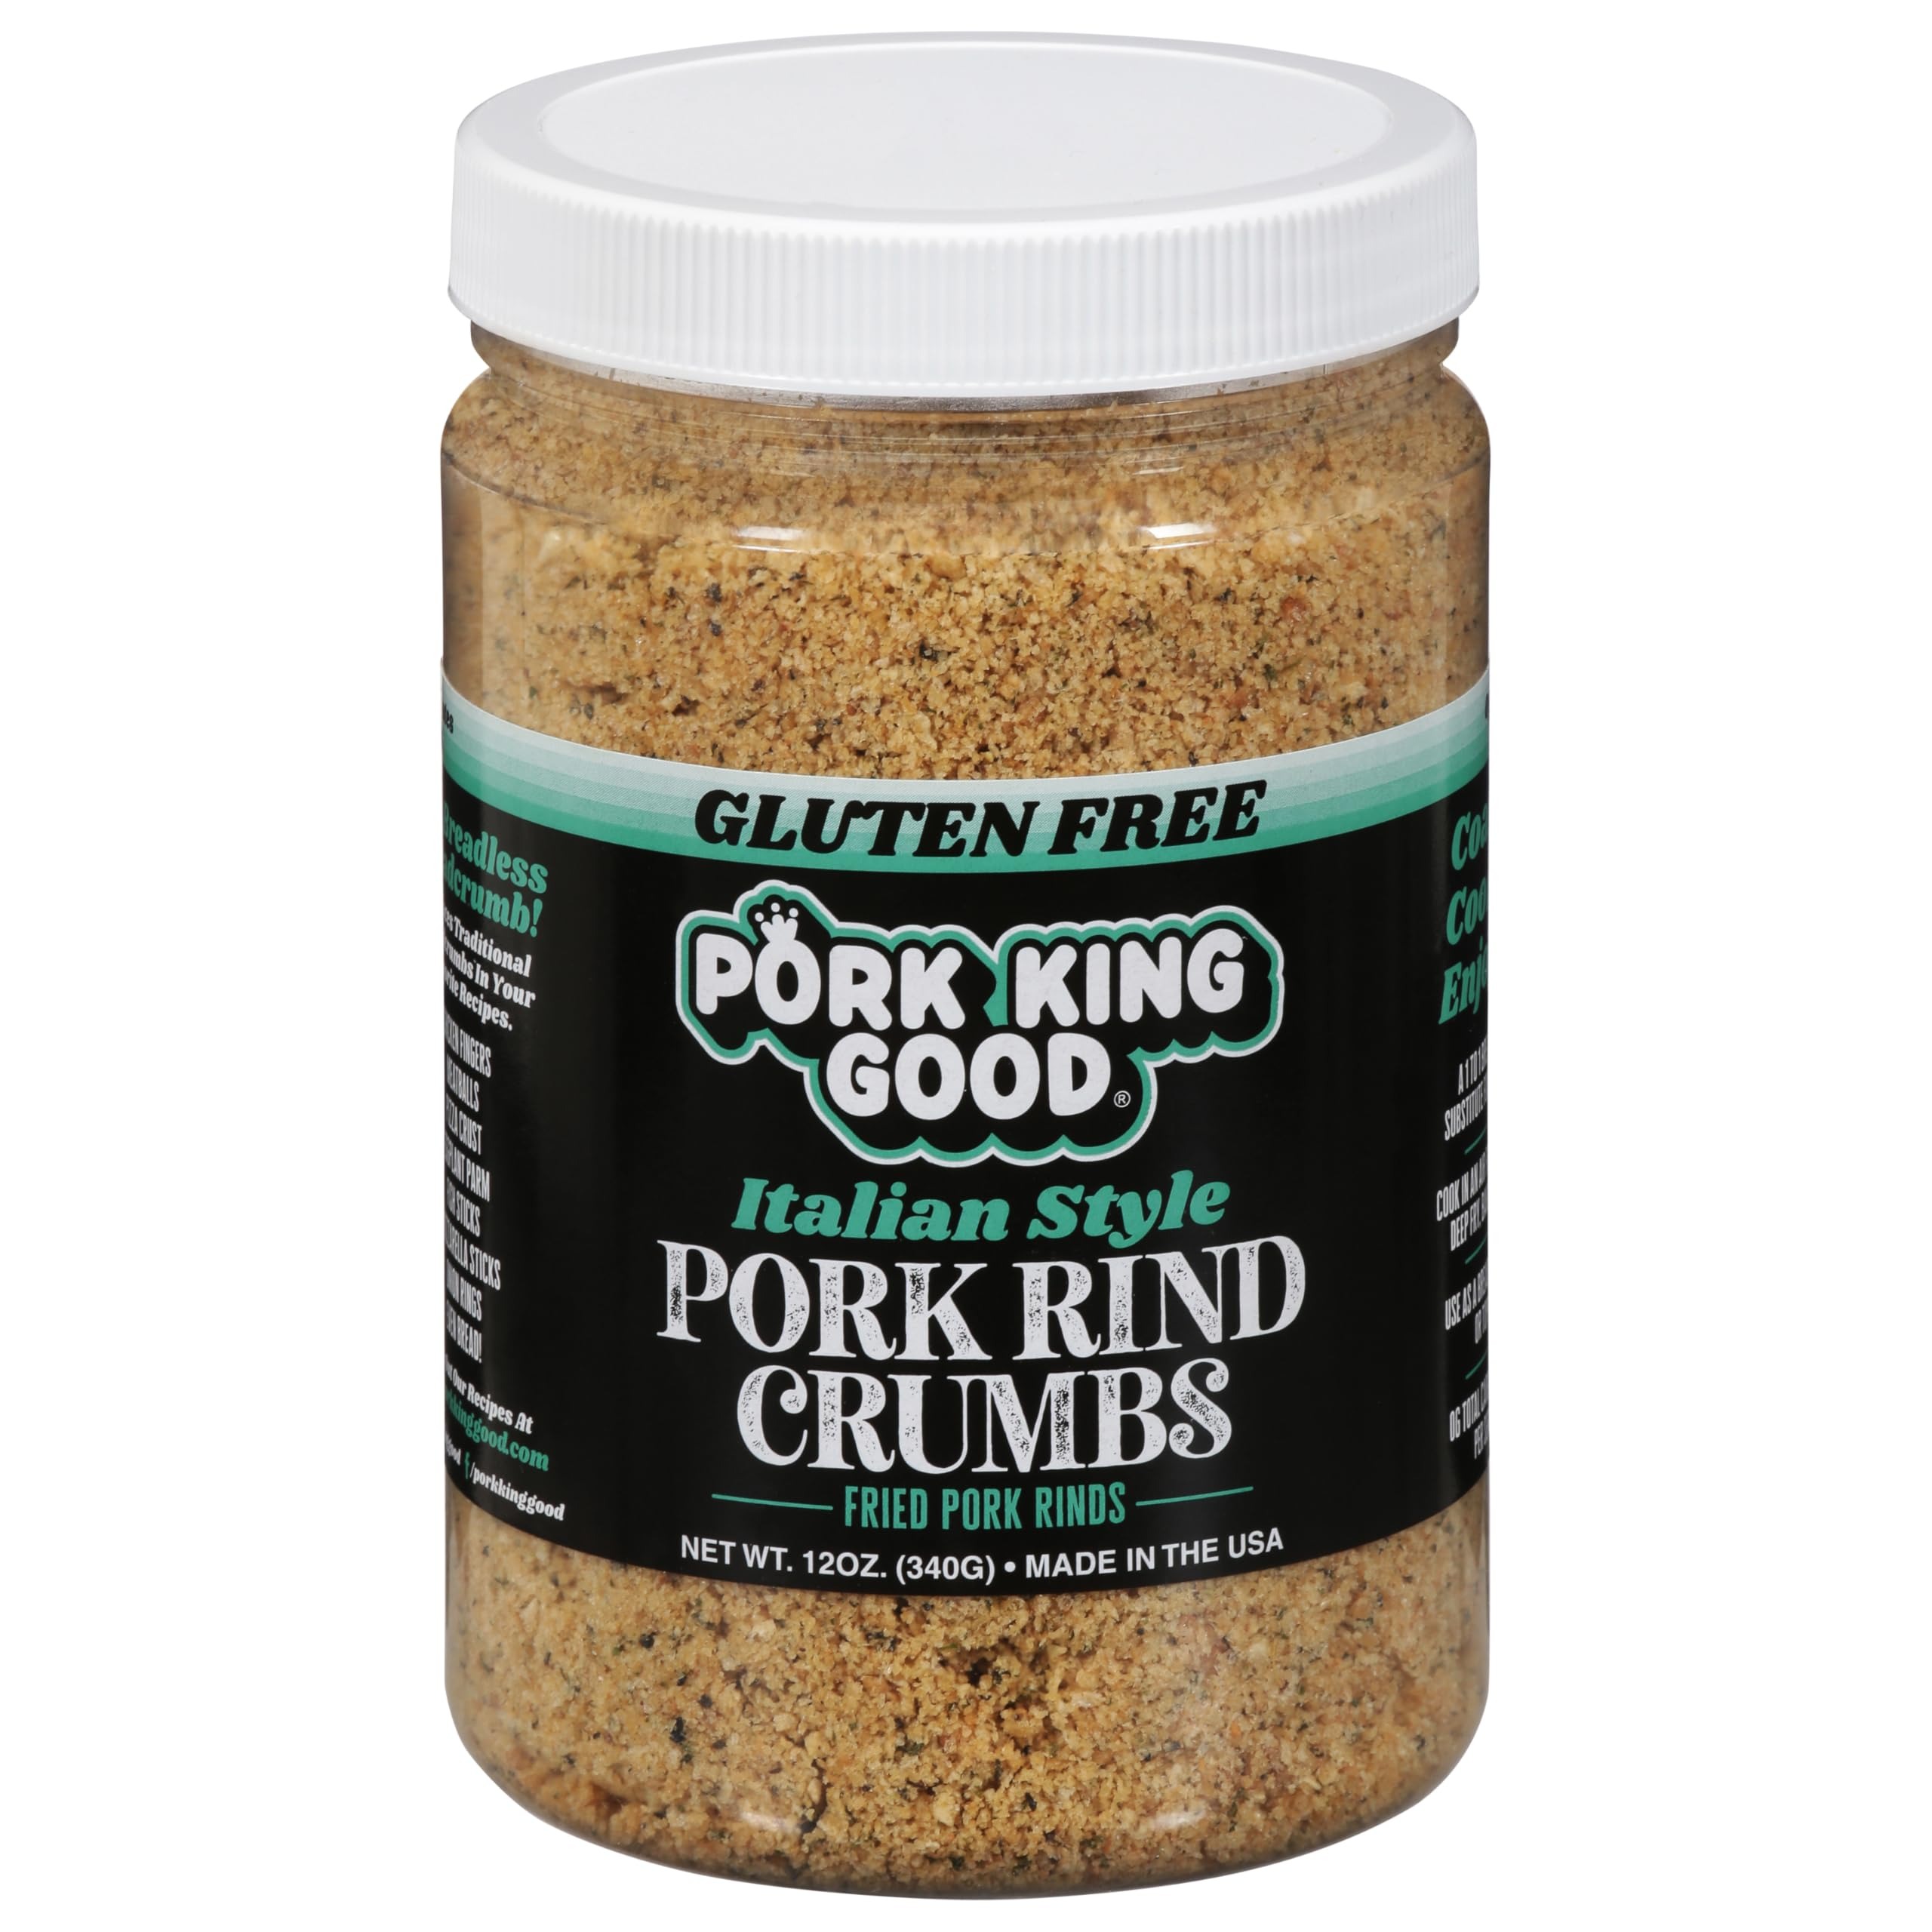
Item Name: Generic P.ork King Good Italian Pork Rind Crumbs 12 oz (Pack of 6)
Bullet Point 1: Premium Quality: Made from freshly baked bread to ensure the highest quality and flavor.
Bullet Point 2: Versatile Use: Perfect for breading meats, vegetables, and seafood, or as a topping for casseroles and salads.
Bullet Point 3: Crispy Texture: Adds a delicious, crunchy texture to your dishes, enhancing the overall eating experience.
Bullet Point 4: Ethically Sourced: Ingredients are sourced sustainably and ethically, supporting fair trade practices.
Bullet Point 5: Easy to Use: Comes in a resealable bag or container to keep breadcrumbs fresh and easy to store.
Product Description: Add an Italian twist to your meals with these pork rind crumbs. Ideal for breading and adding flavor to your dishes.
Value: 12.0
Unit: Ounce

Price: 71.1